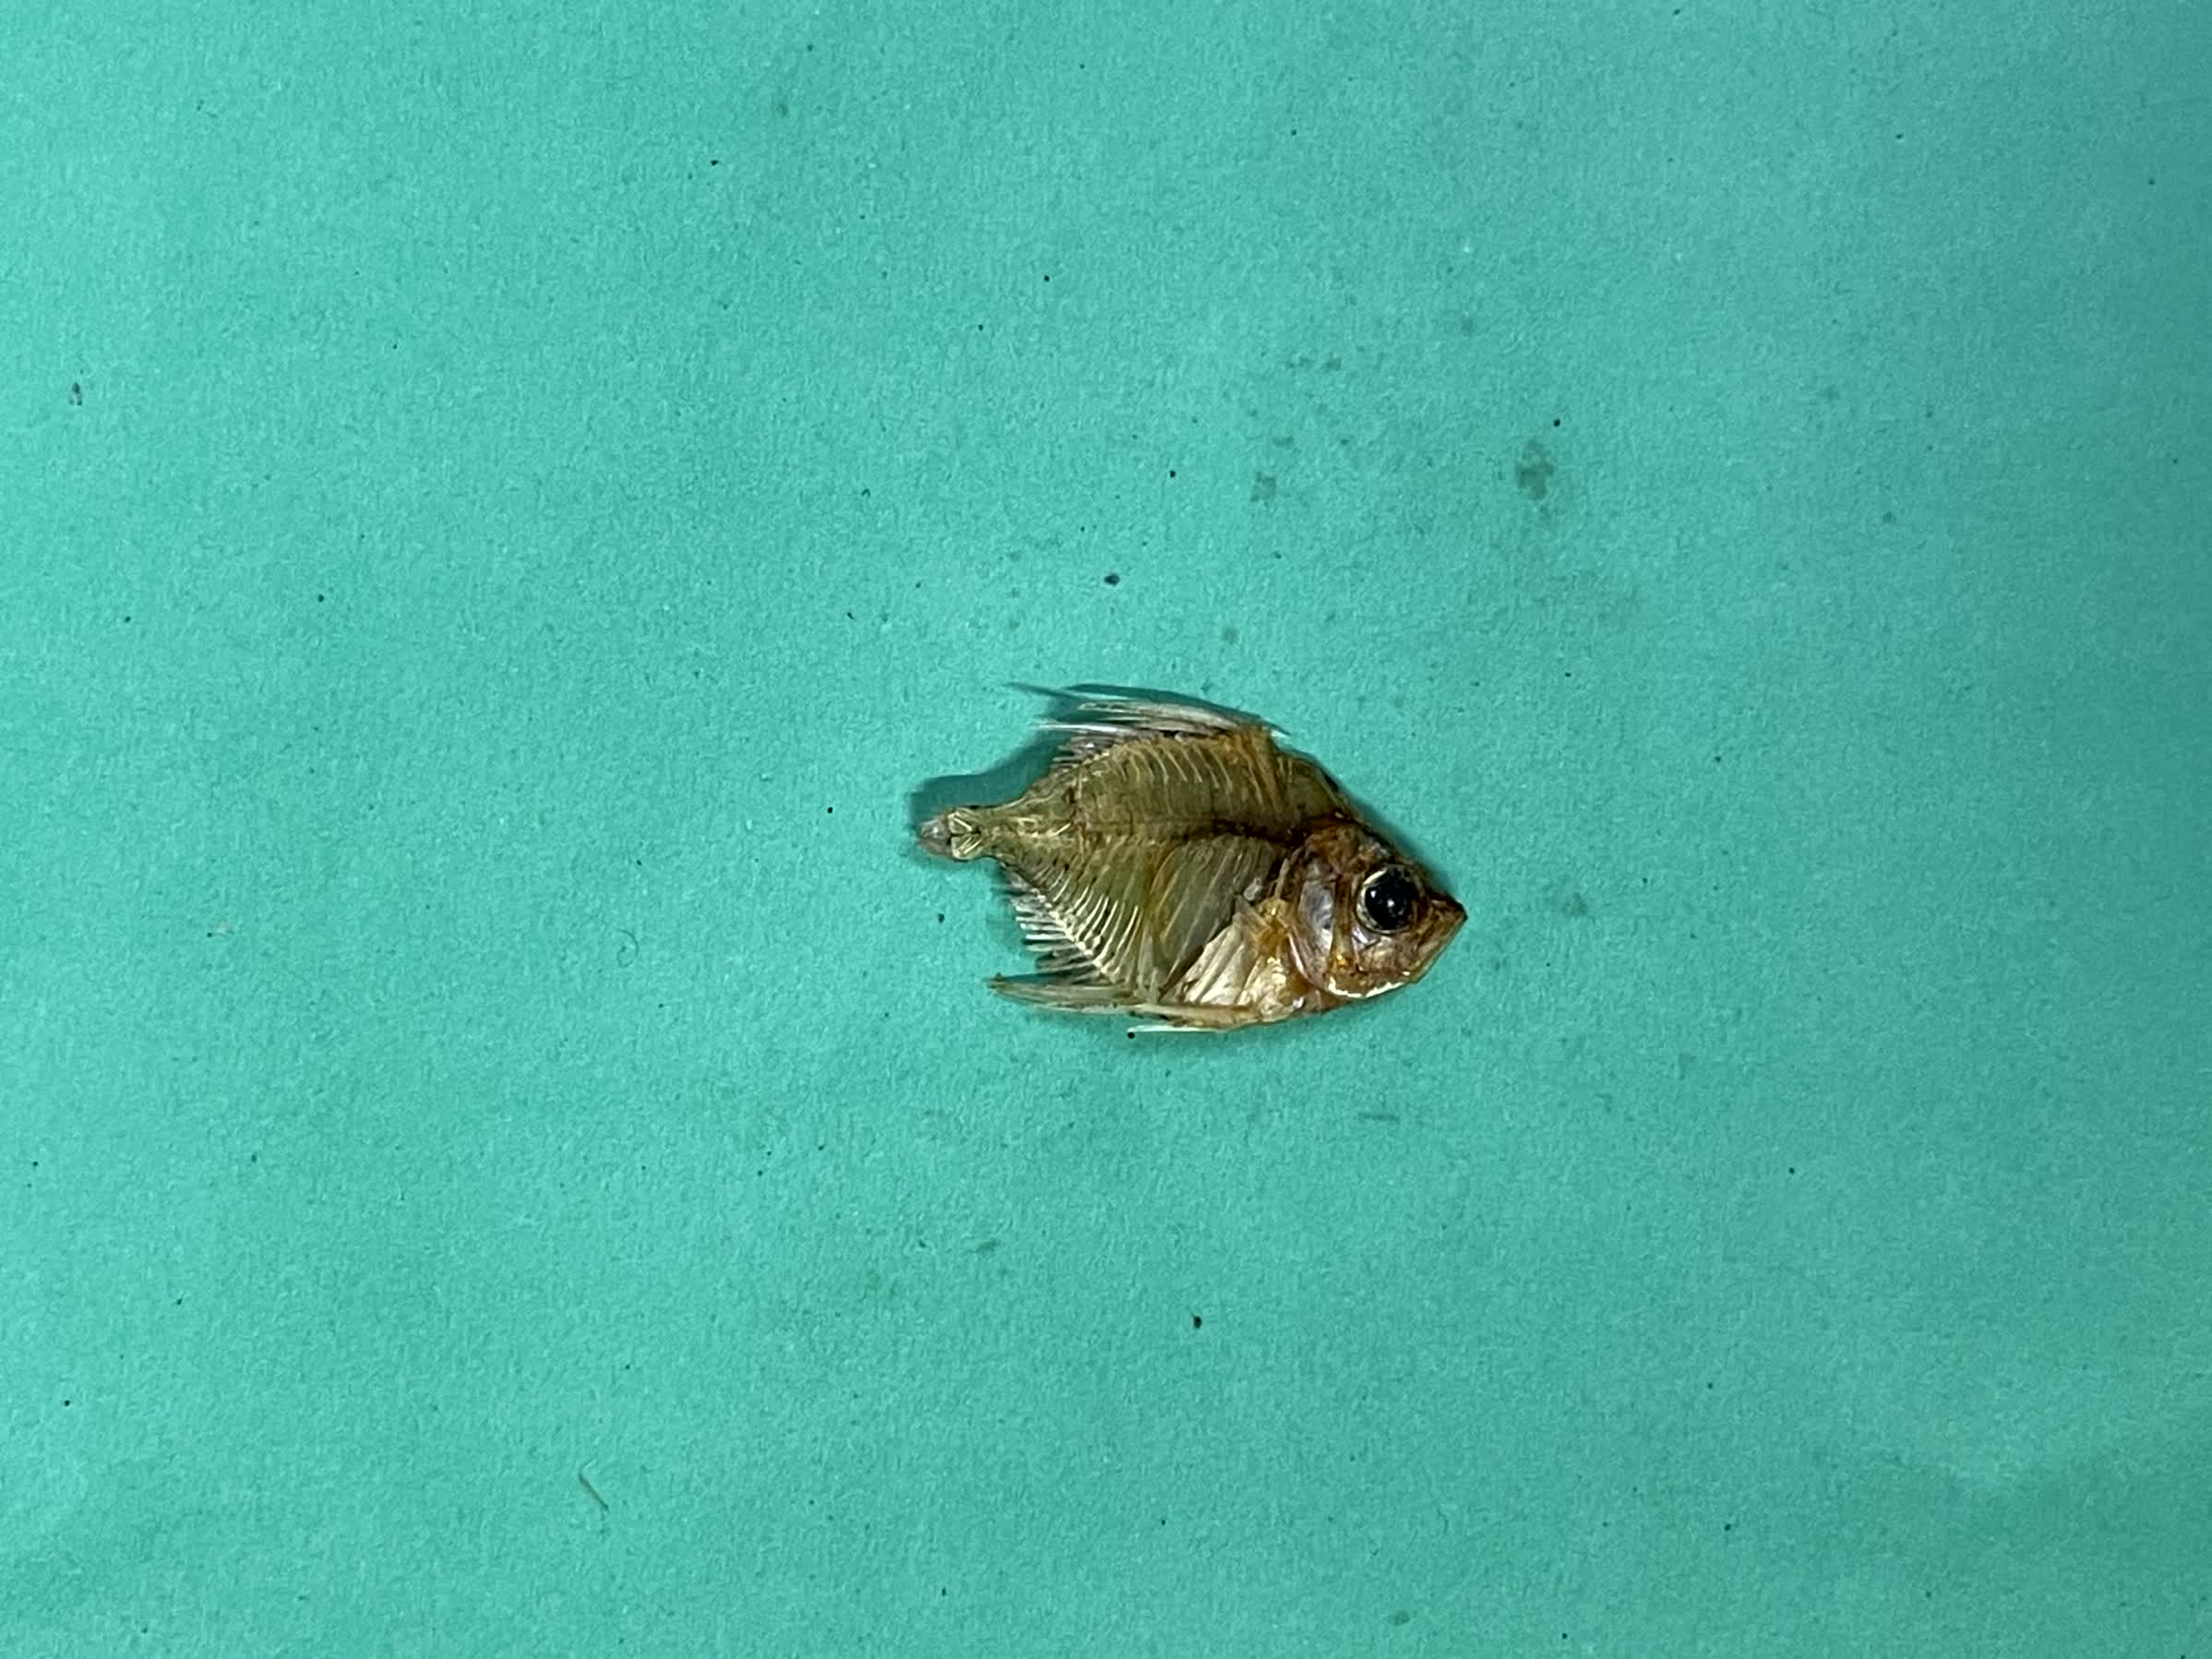
Species: Chanda